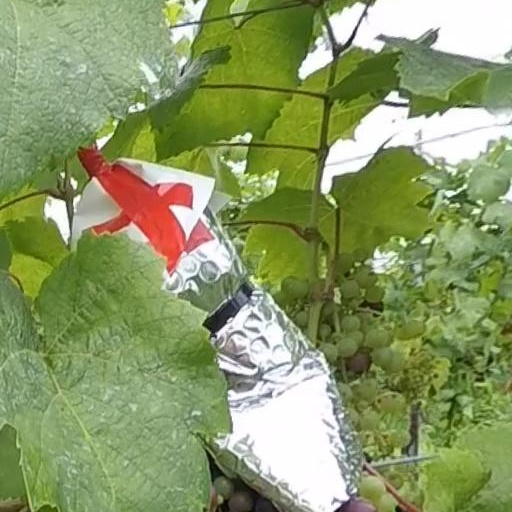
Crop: grape